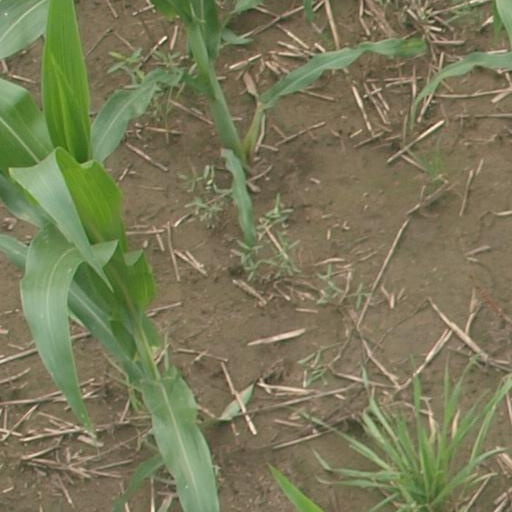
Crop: maize; corn